Kwame Nkrumah

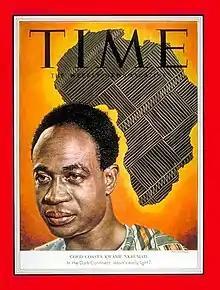
Kwame Nkrumah on the cover of "Time", 9 February 1953

The British convened a selected commission of middle-class Africans, including all of the Big Six except Nkrumah, to draft a new constitution that would give the Gold Coast more self-government. Nkrumah saw, even before the commission reported, that its recommendations would fall short of full dominion status, and began to organize a Positive Action campaign. Nkrumah demanded a constituent assembly to write a constitution. When the governor, Charles Arden-Clarke, would not commit to this, Nkrumah called for positive action, with the unions beginning a general strike to begin on 8 January 1950. The strike quickly led to violence, and Nkrumah and other CPP leaders were arrested on 22 January, and the "Evening News" was banned. Nkrumah was sentenced to a total of three years in prison, and he was incarcerated with common criminals in Accra's Fort James.